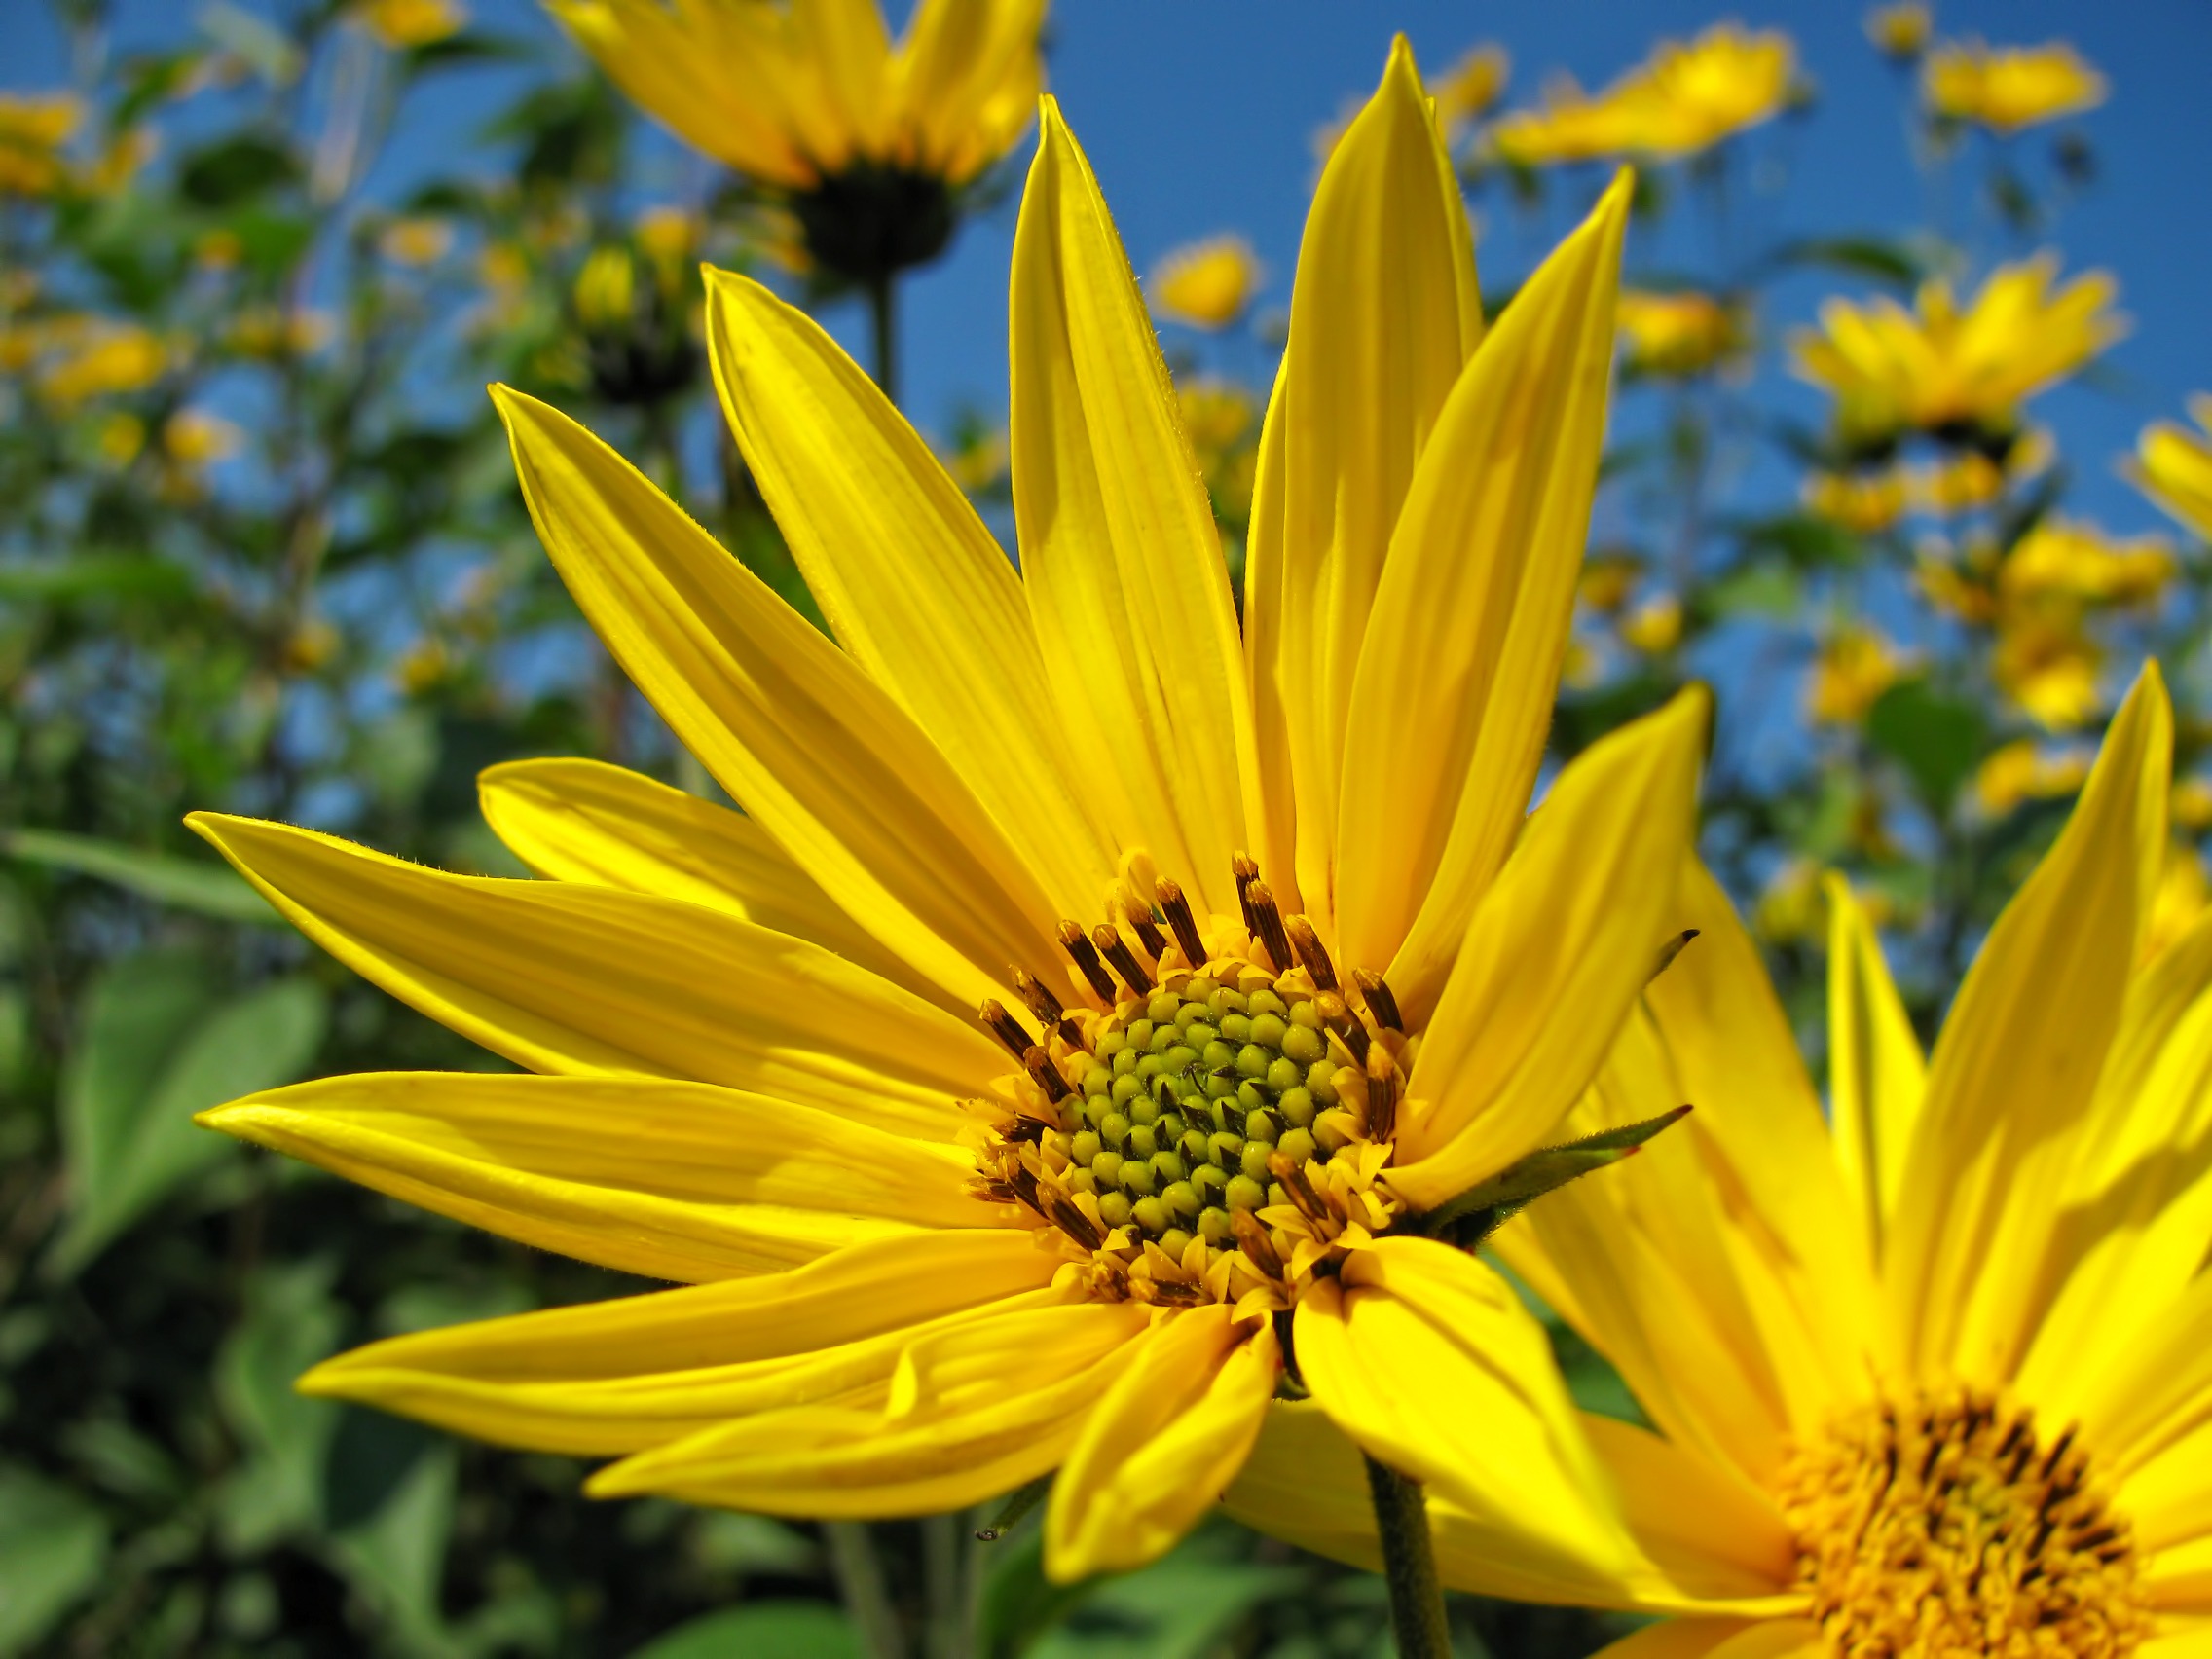
nature, blossom, plant, field, meadow, sunlight, flower, petal, summer, green, botany, blue, yellow, flora, sunflower, wildflower, close up, colors, macro photography, sunny day, flowering plant, daisy family, plant stem, land plant